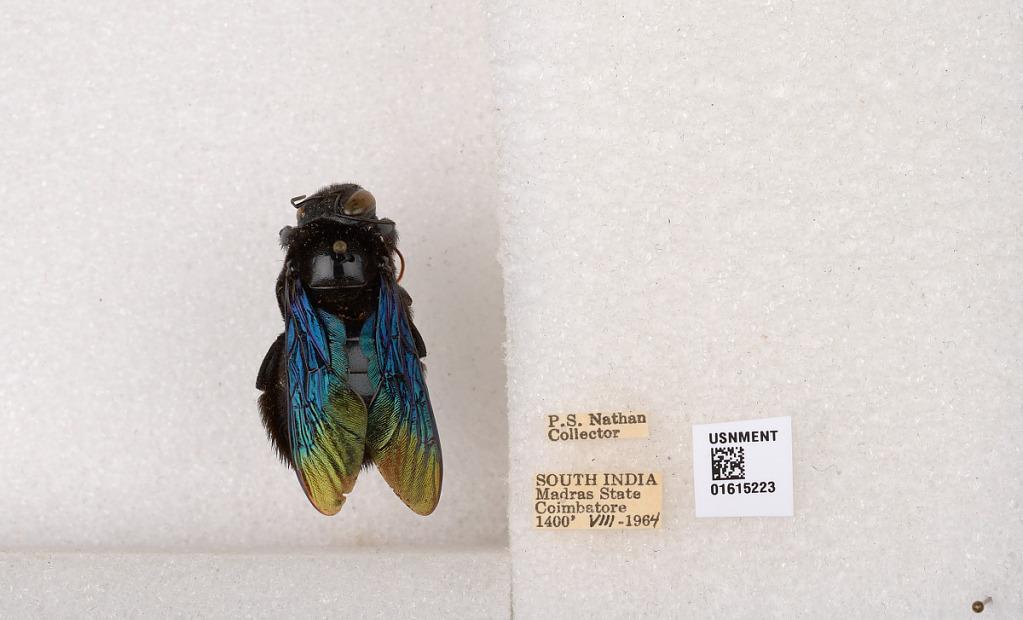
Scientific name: Xylocopa (Biluna) auripennis auripennis Lepeletier
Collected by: P. Nathan
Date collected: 1964-8-1
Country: India
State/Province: Tamil Nadu
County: Coimbatore
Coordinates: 10.9955, 76.9034